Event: Nepal Earthquake
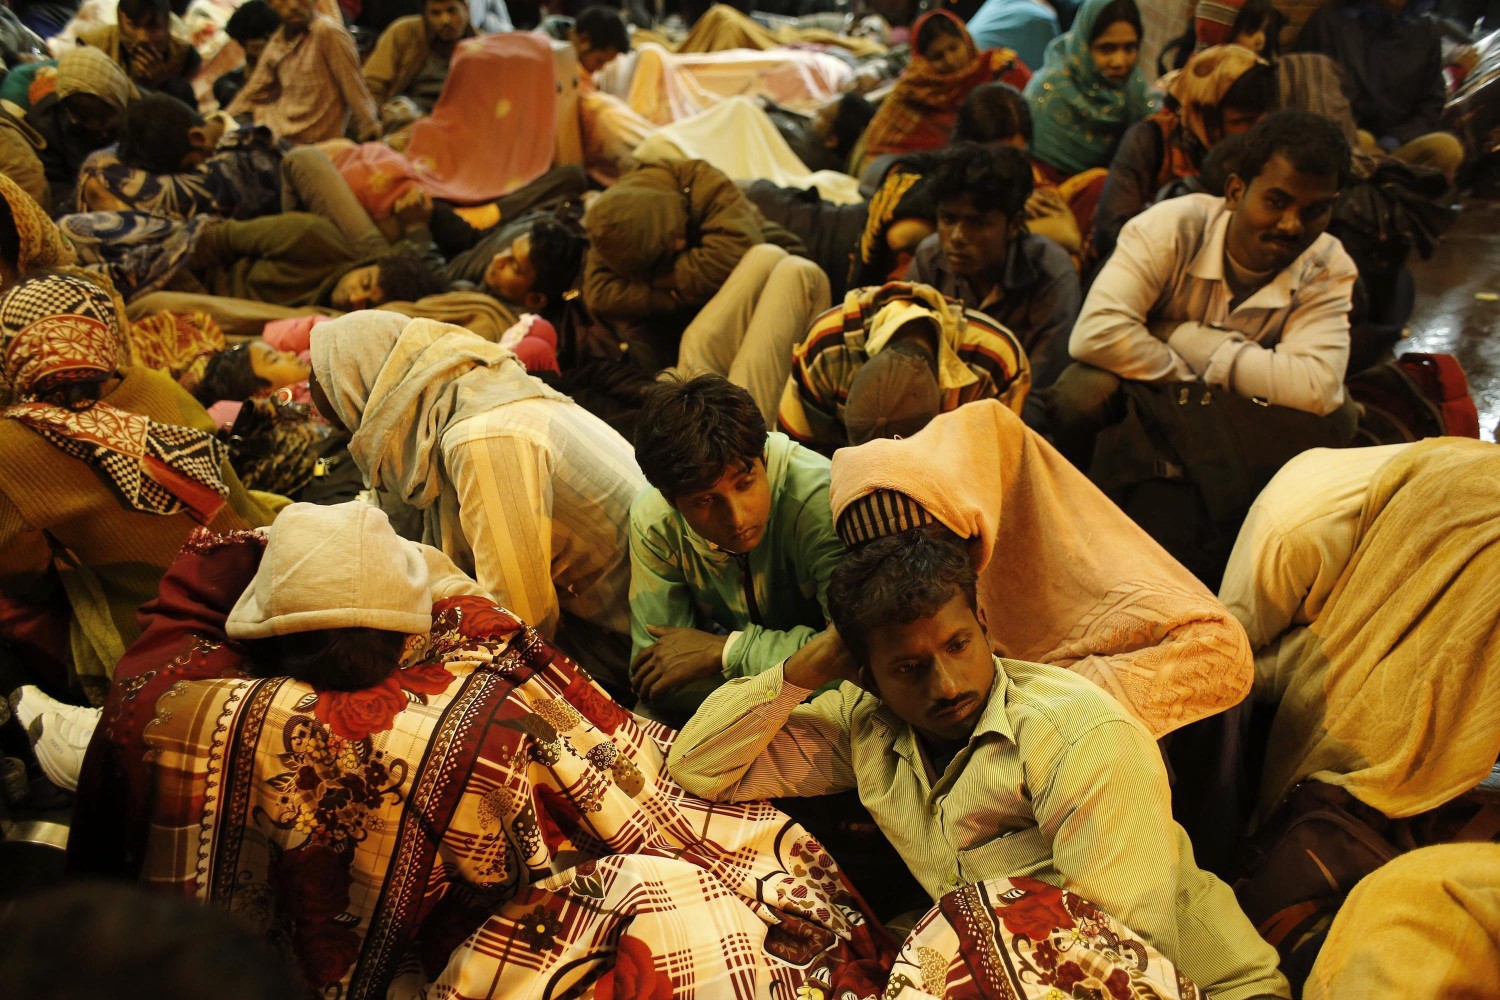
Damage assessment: no_damage